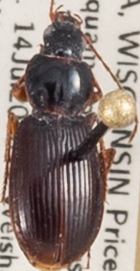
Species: Synuchus impunctatus
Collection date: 2020-07-14
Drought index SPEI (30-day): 0.394
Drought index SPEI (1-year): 1.314
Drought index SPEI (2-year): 2.09